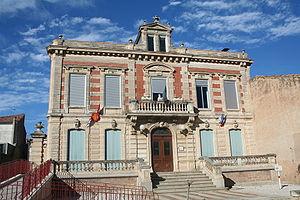
Puisserguier (Hérault) - mairie.
Le canton de Capestang est une ancienne division administrative française située en région Languedoc-Roussillon dans le département de l'Hérault, dans l'arrondissement de Béziers.